Doug Livermore

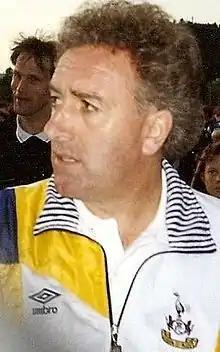
Livermore in 1993

Douglas Ernest Livermore (born 27 December 1947) is a former professional football player and manager.